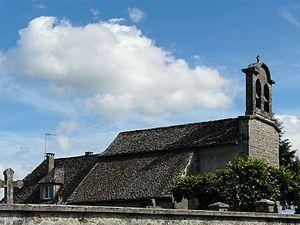
L'église Saint-Étienne de Saint-Étienne-Cantalès, Cantal, France.
Saint-Étienne-Cantalès est une commune française située dans le département du Cantal, en région Auvergne-Rhône-Alpes.